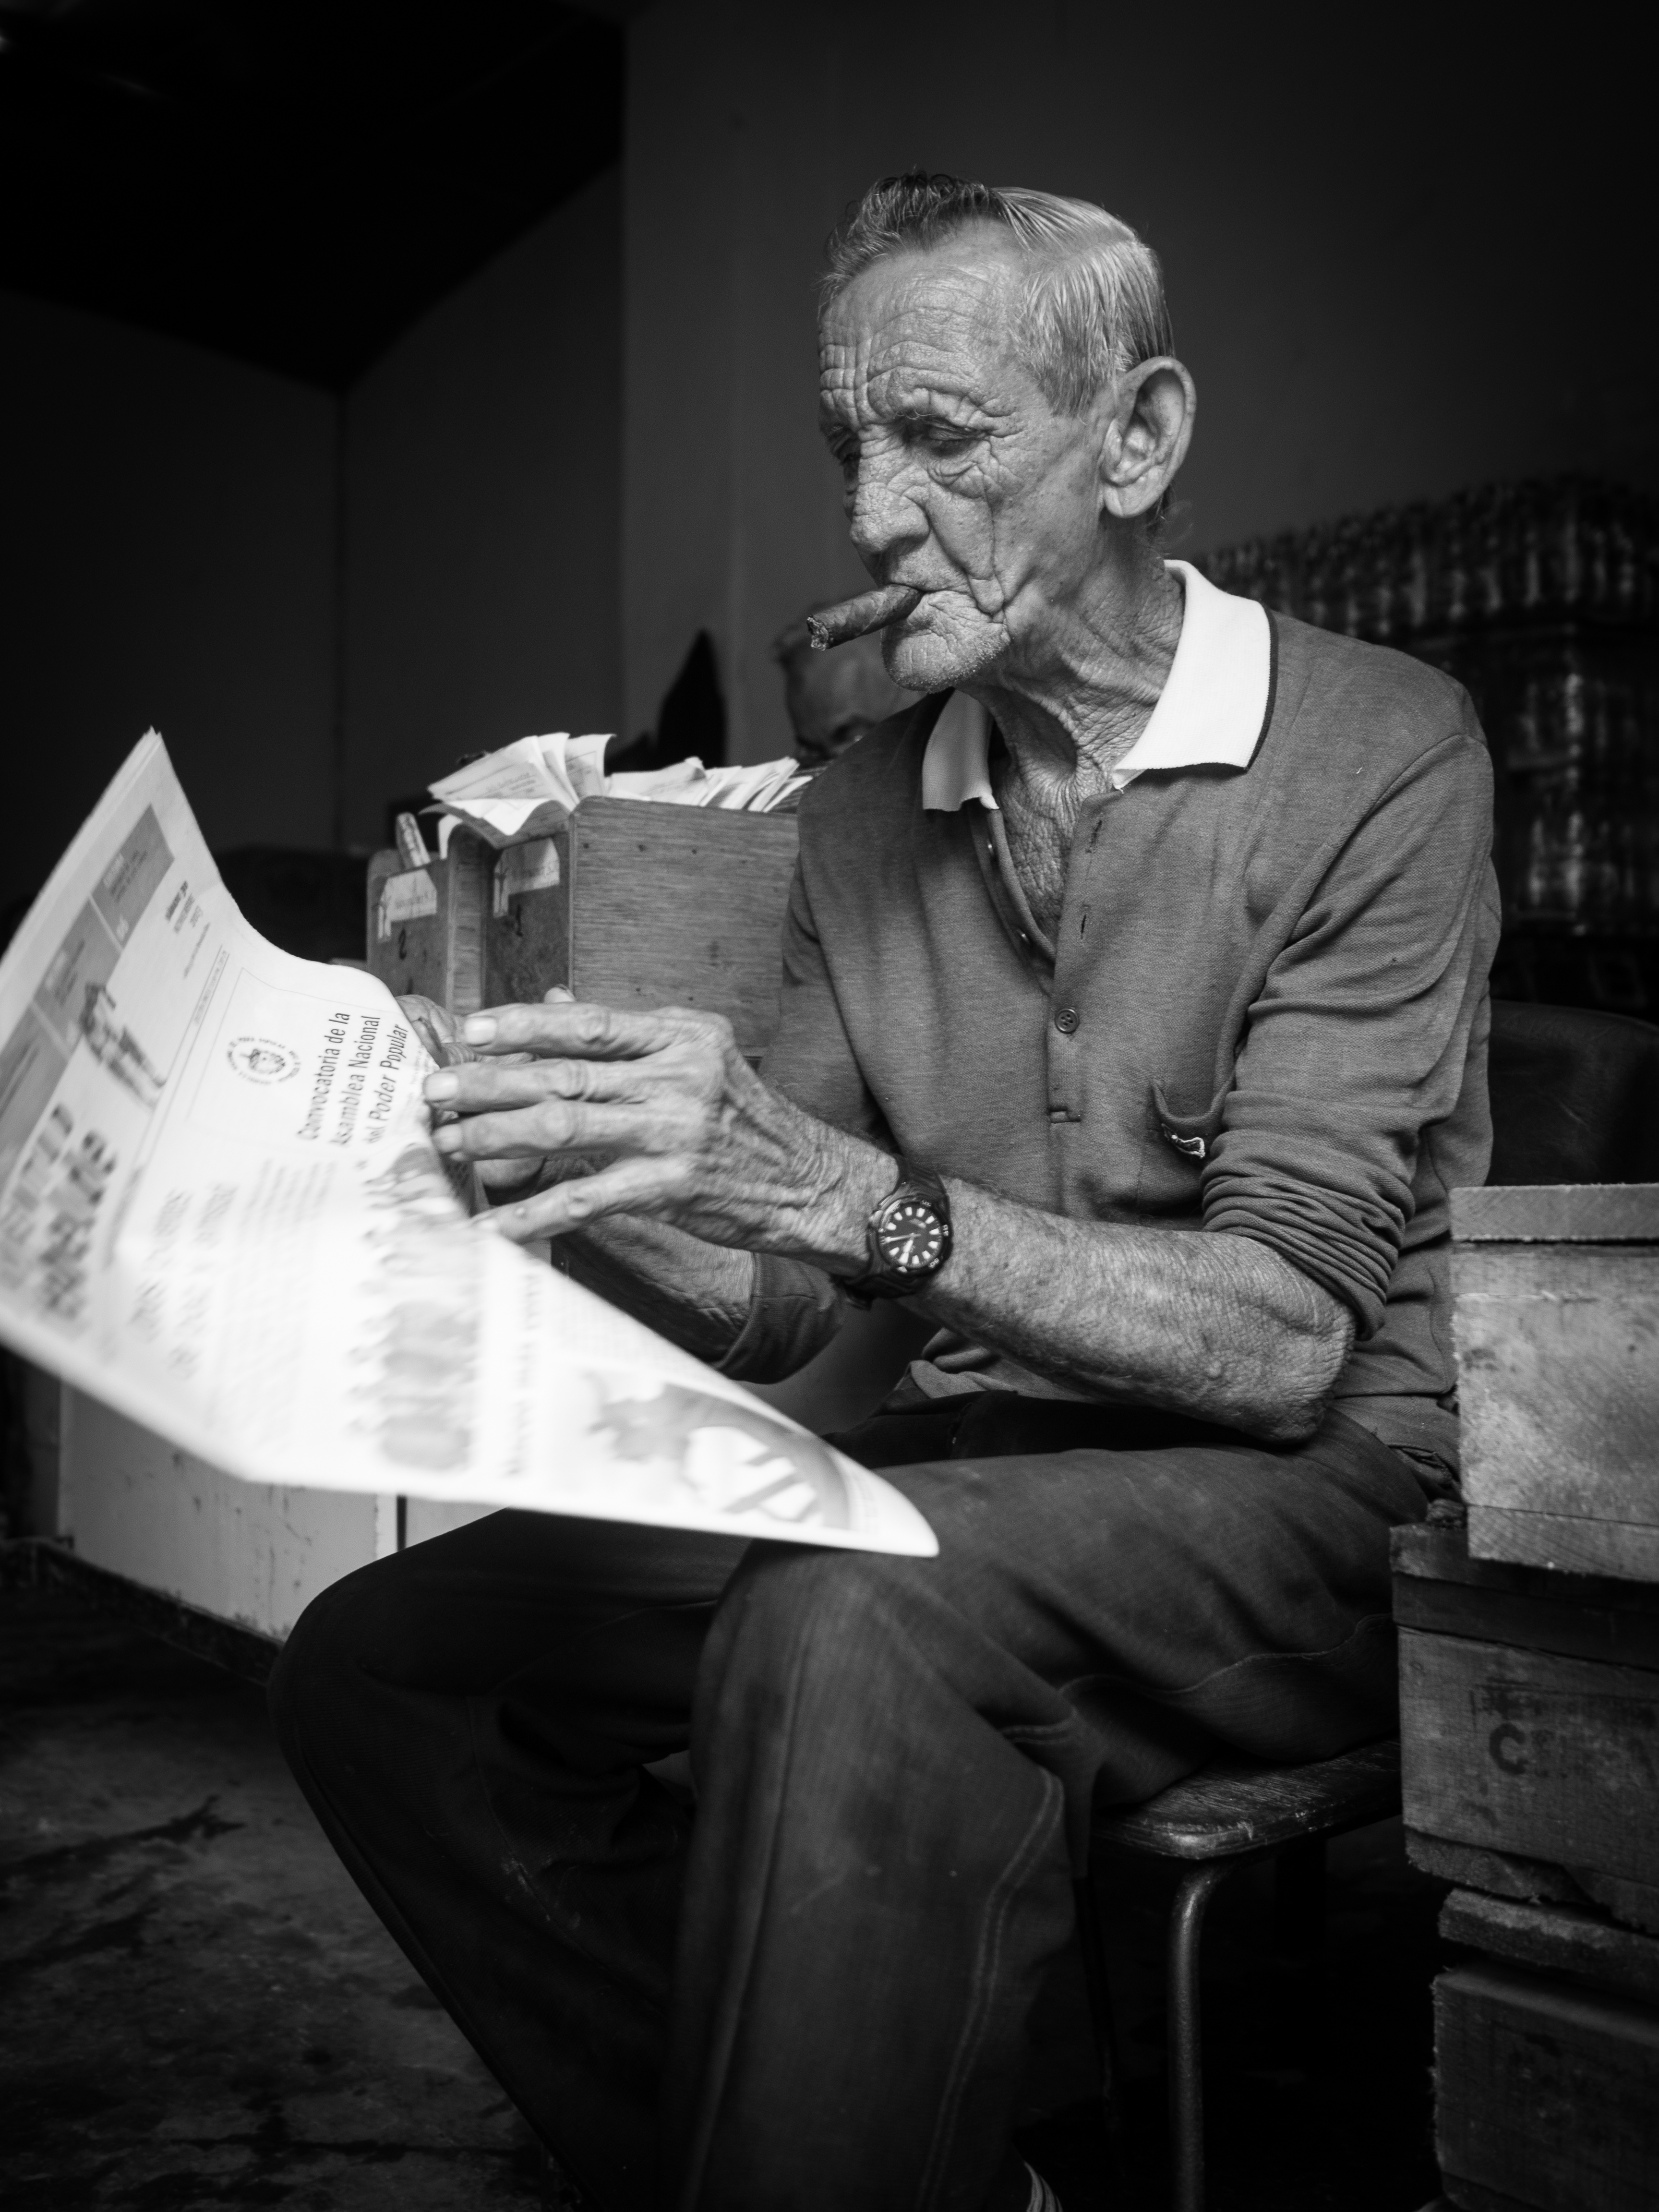
man, black and white, white, street, photography, ebook, male, newspaper, portrait, sitting, training, black, monochrome, streetphotography, flickr, thomas, video, olympus, photograph, omd, cigar, fuji, leica, monochrom, leuthard, hcb, thomasleuthard, monochrome photography, film noir, human positions